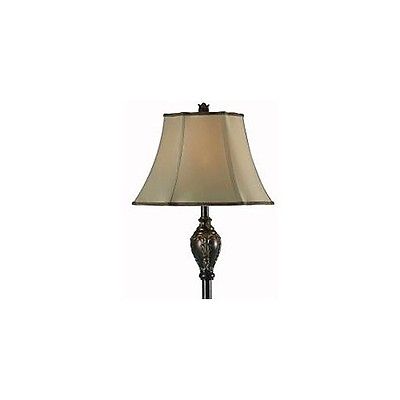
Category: lamp